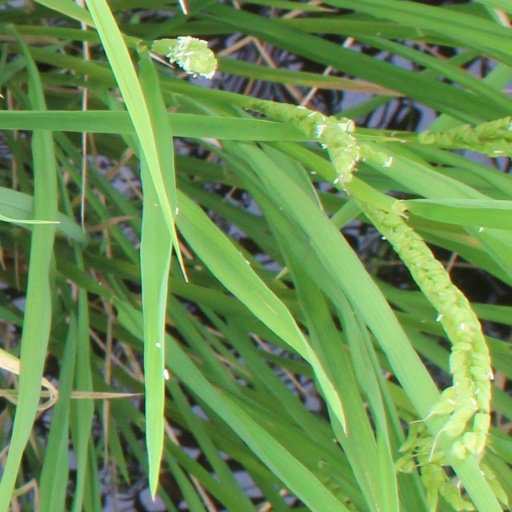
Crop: rice